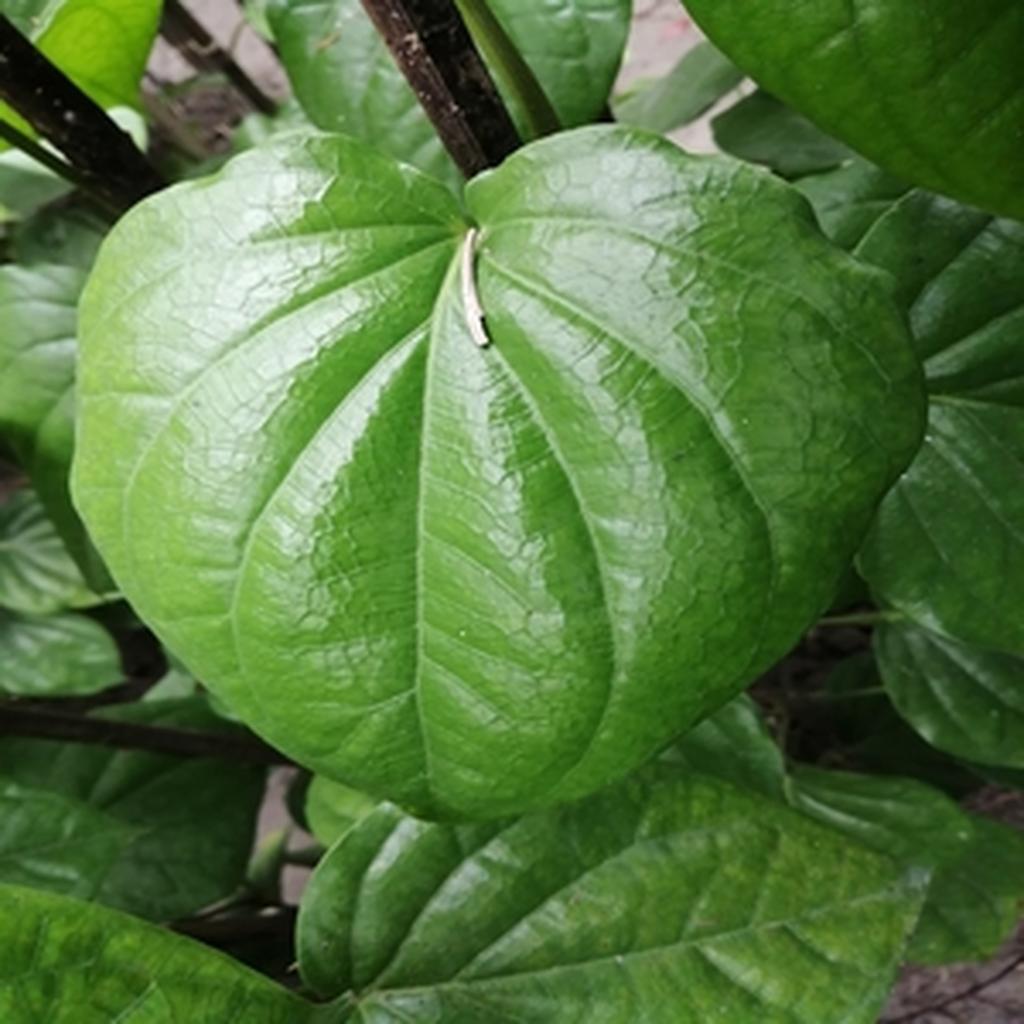
Label: Healthy_Leaf